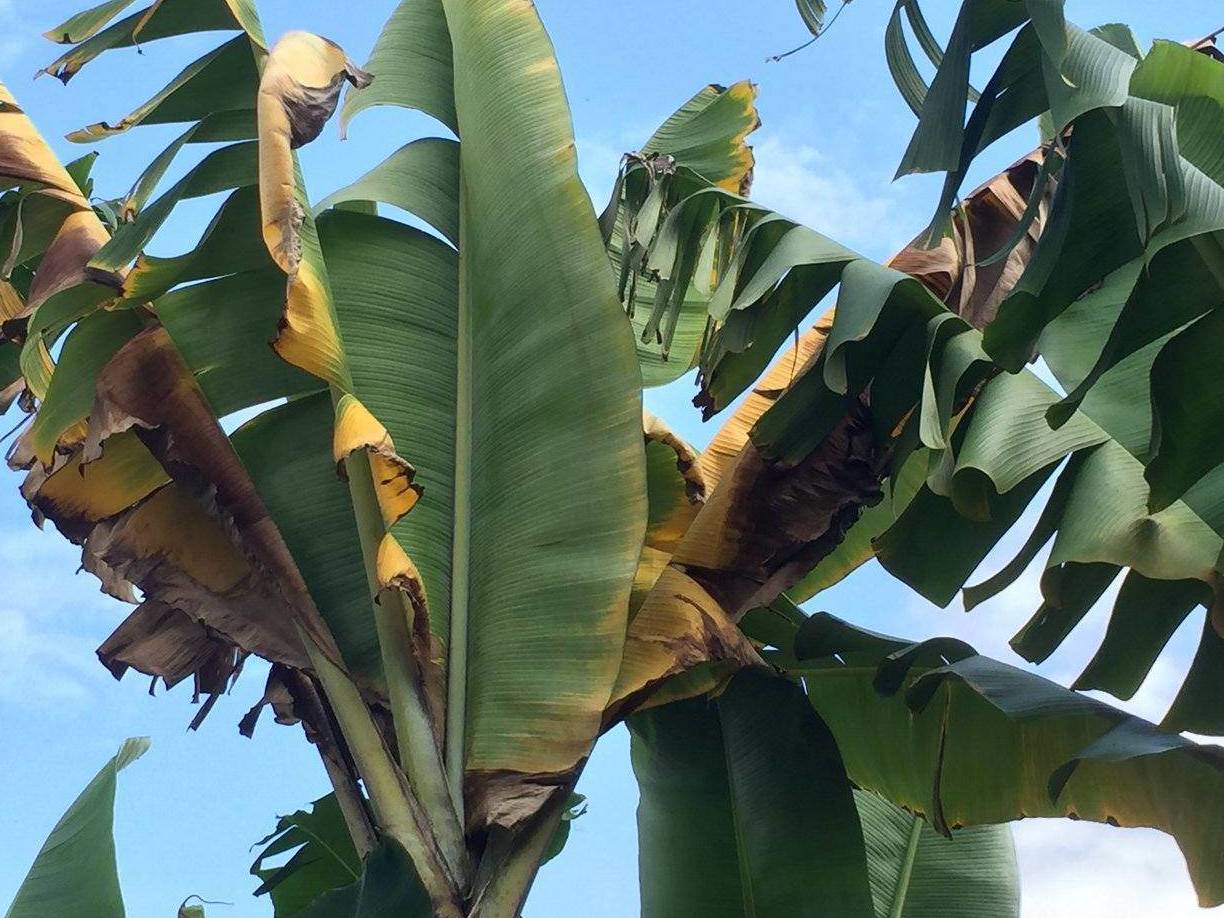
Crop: unknown
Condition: banana_banana_panama_disease